TB8Cs4H2 snoRNA

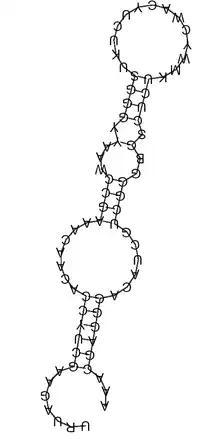
Consensus structure of TB8Cs4H2

TB8Cs4H2 is a member of the H/ACA-like class of non-coding RNA (ncRNA) molecule that guide the sites of modification of uridines to pseudouridines of substrate RNAs. It is known as a small nucleolar RNA (snoRNA) thus named because of its cellular localization in the nucleolus of the eukaryotic cell. TB8Cs4H2 is predicted to guide the pseudouridylation of LSU3 ribosomal RNA (rRNA) at residue Ψ141.